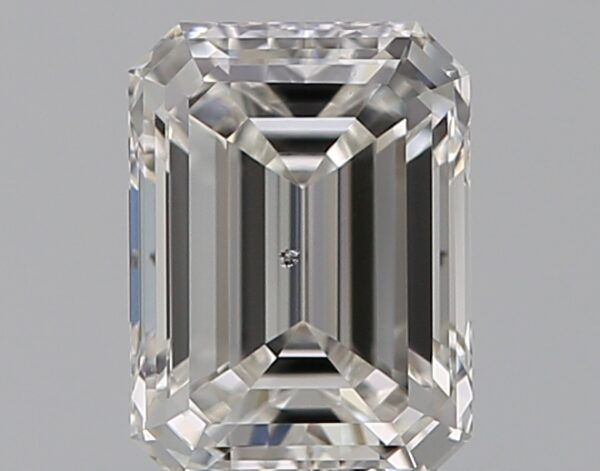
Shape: emerald
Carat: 0.51
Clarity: SI1
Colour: G
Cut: EX
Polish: VG
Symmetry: VG
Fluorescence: N
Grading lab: GIA
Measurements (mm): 5.36 x 3.96 x 2.59